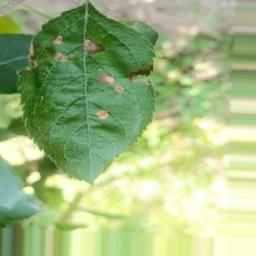
Label: Alternaria